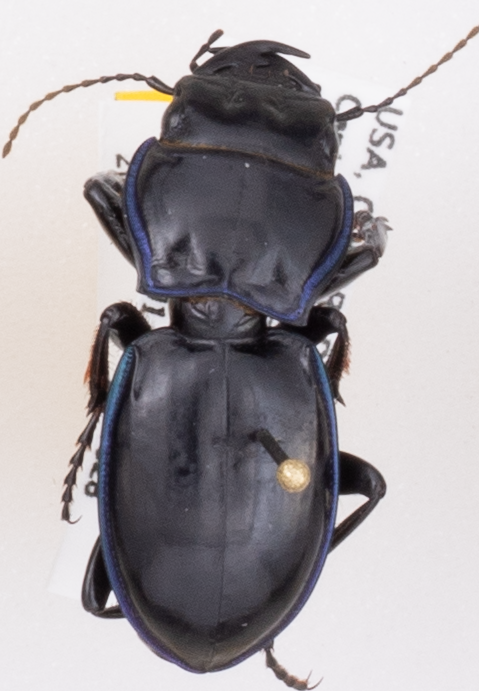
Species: Pasimachus elongatus
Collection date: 2019-08-28
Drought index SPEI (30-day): -1.69
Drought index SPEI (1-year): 0.39
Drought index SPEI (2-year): -0.24